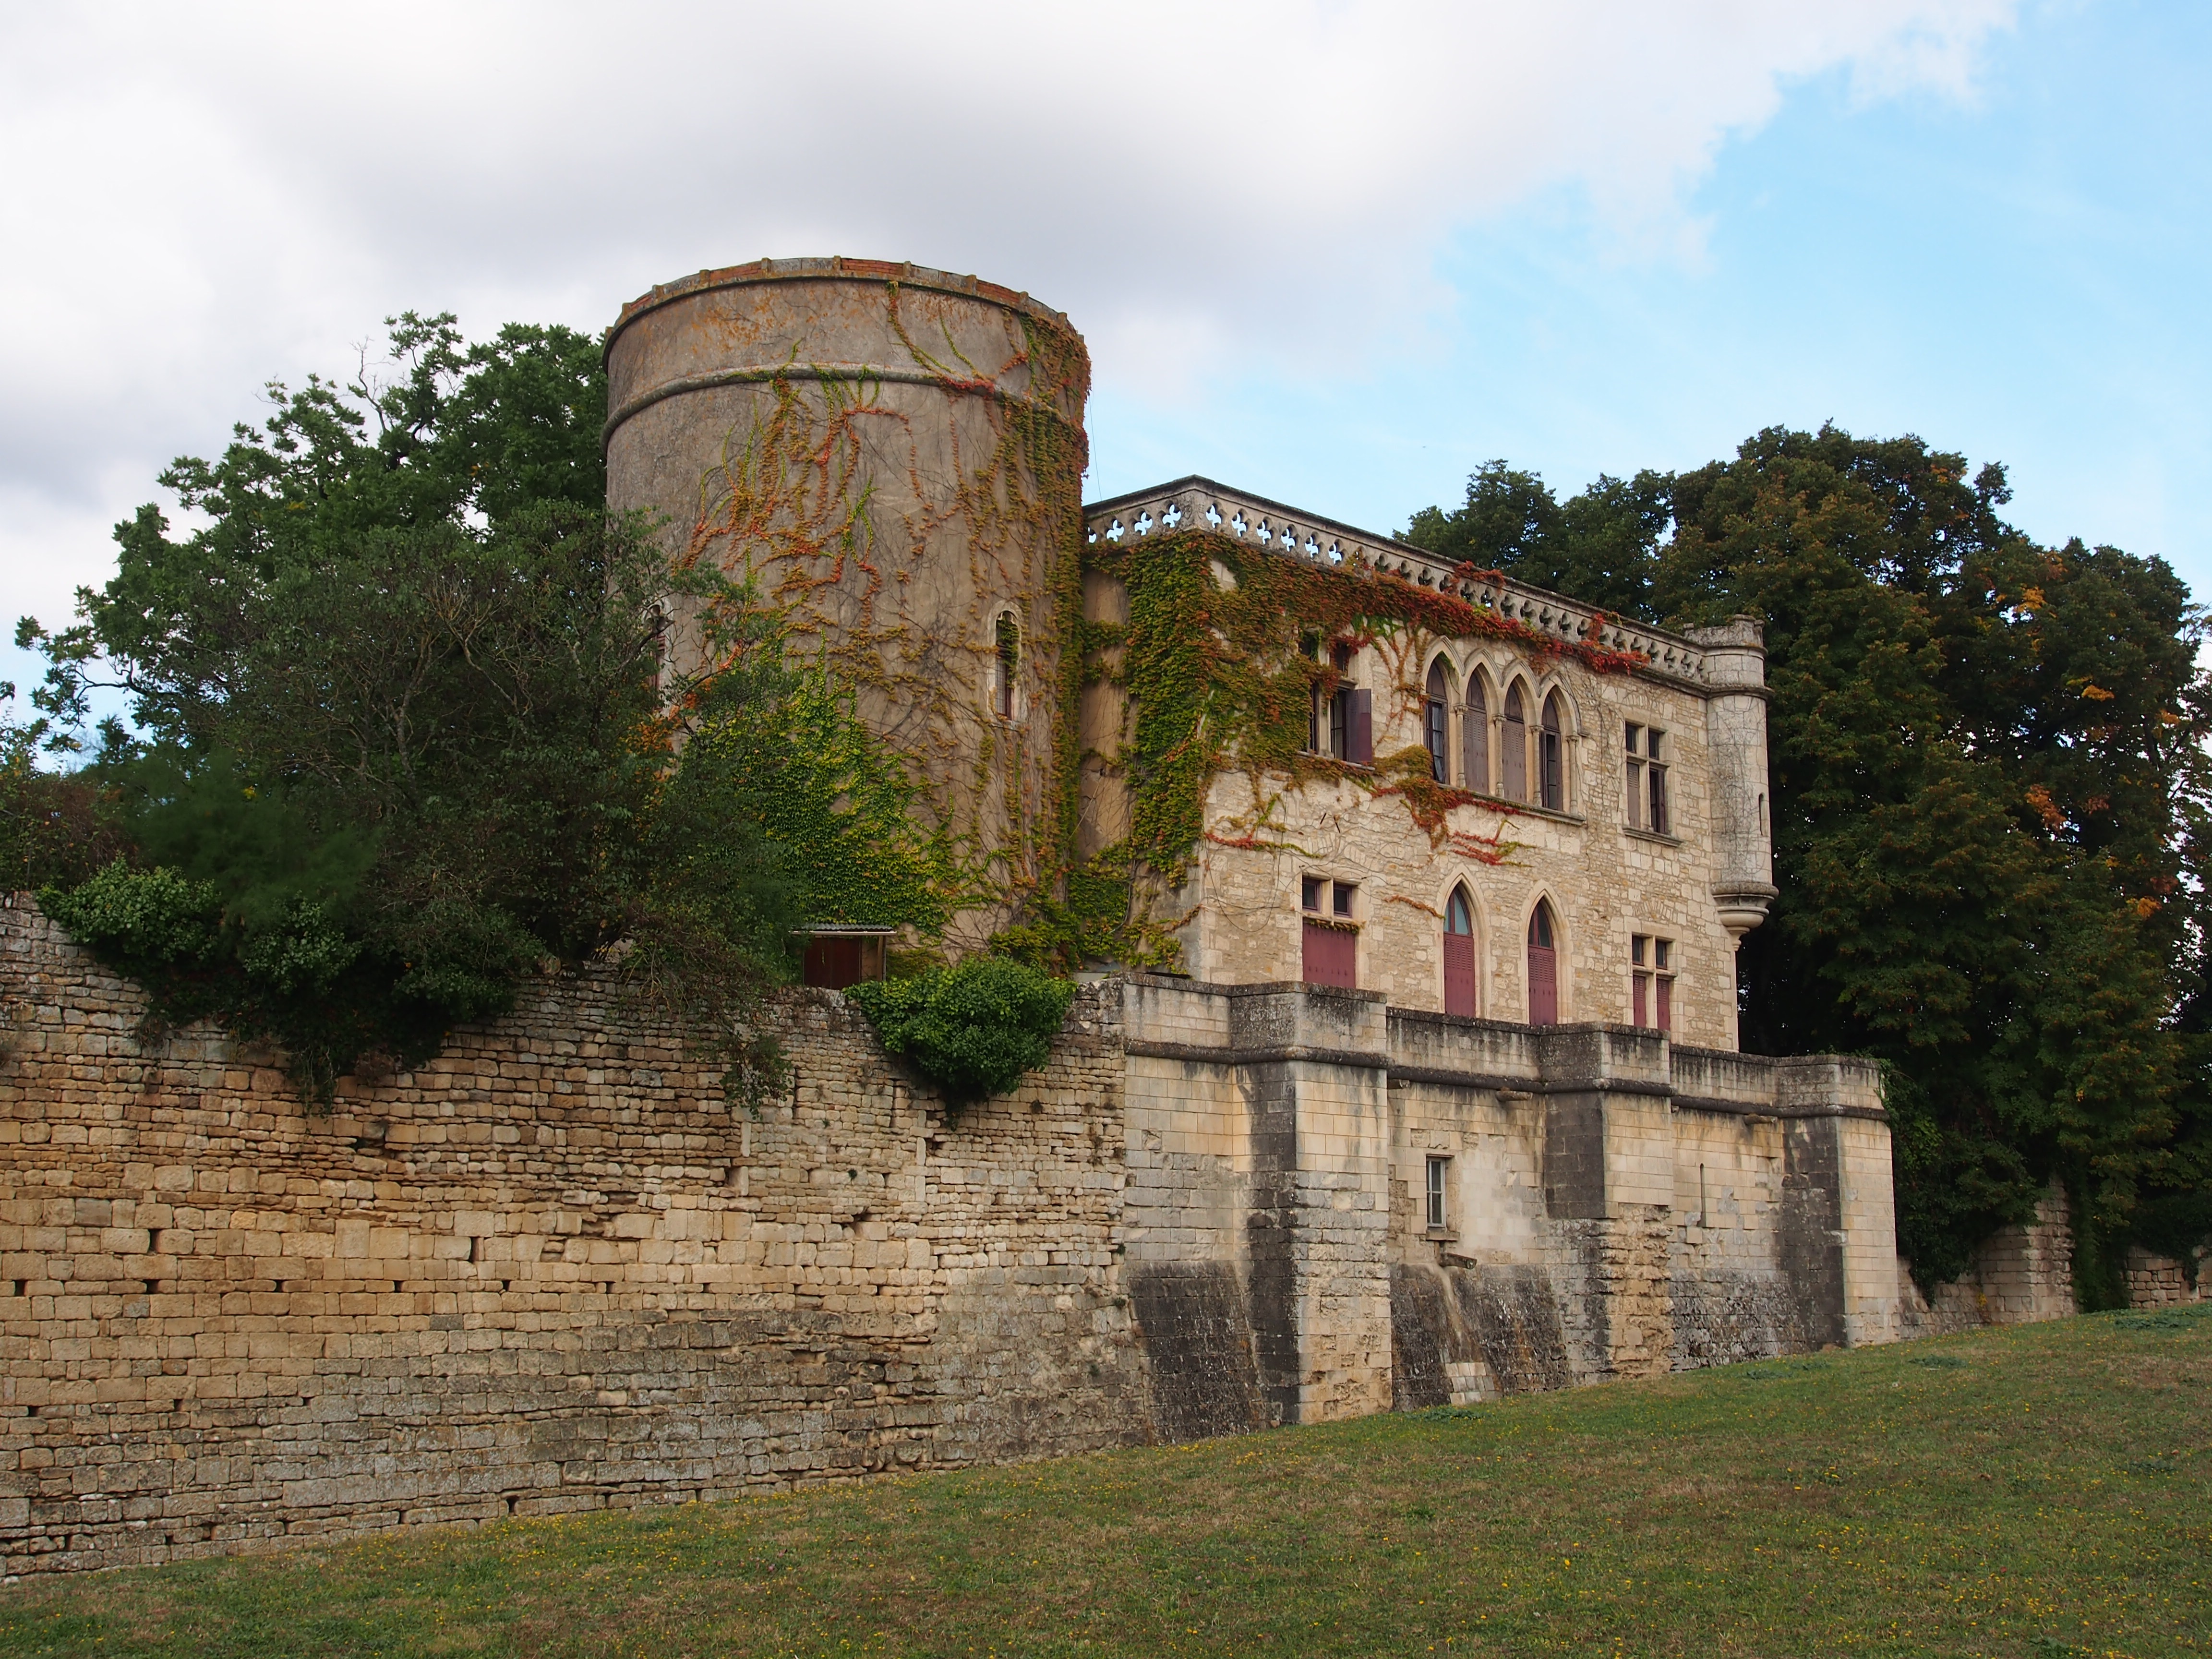
building, chateau, france, tower, castle, cathedral, fortification, ruin, waterway, religious, ruins, monastery, abbey, remains, estate, moat, manor house, rural area, stately home, ancient history, maillezais cathedral, st peter maillezais, water castle